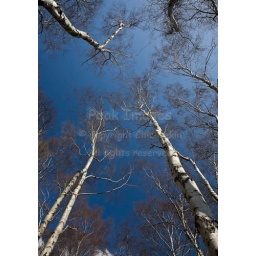
Abstract view of silver birch trees against blue sky